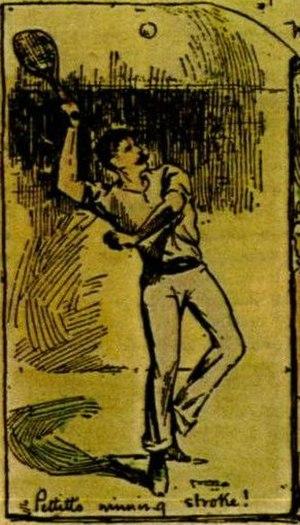
Tom Pettitt est un joueur de paume, champion du monde de 1885 à 1890.